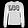
Label: Pullover